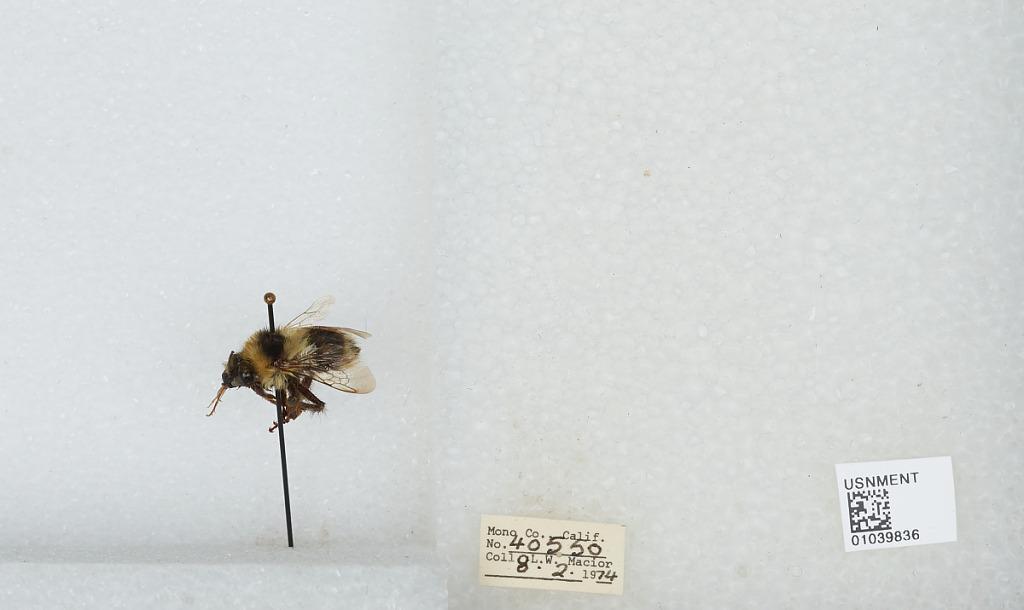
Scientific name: Bombus (Cullumanobombus) rufocinctus Cresson
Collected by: L. Macior
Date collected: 1974-8-2
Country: United States
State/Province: California
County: Mono
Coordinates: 37.92, -118.87